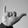
ASL letter: Y